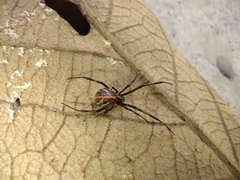
Species: Lactrodectus_hesperus